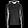
Label: Pullover